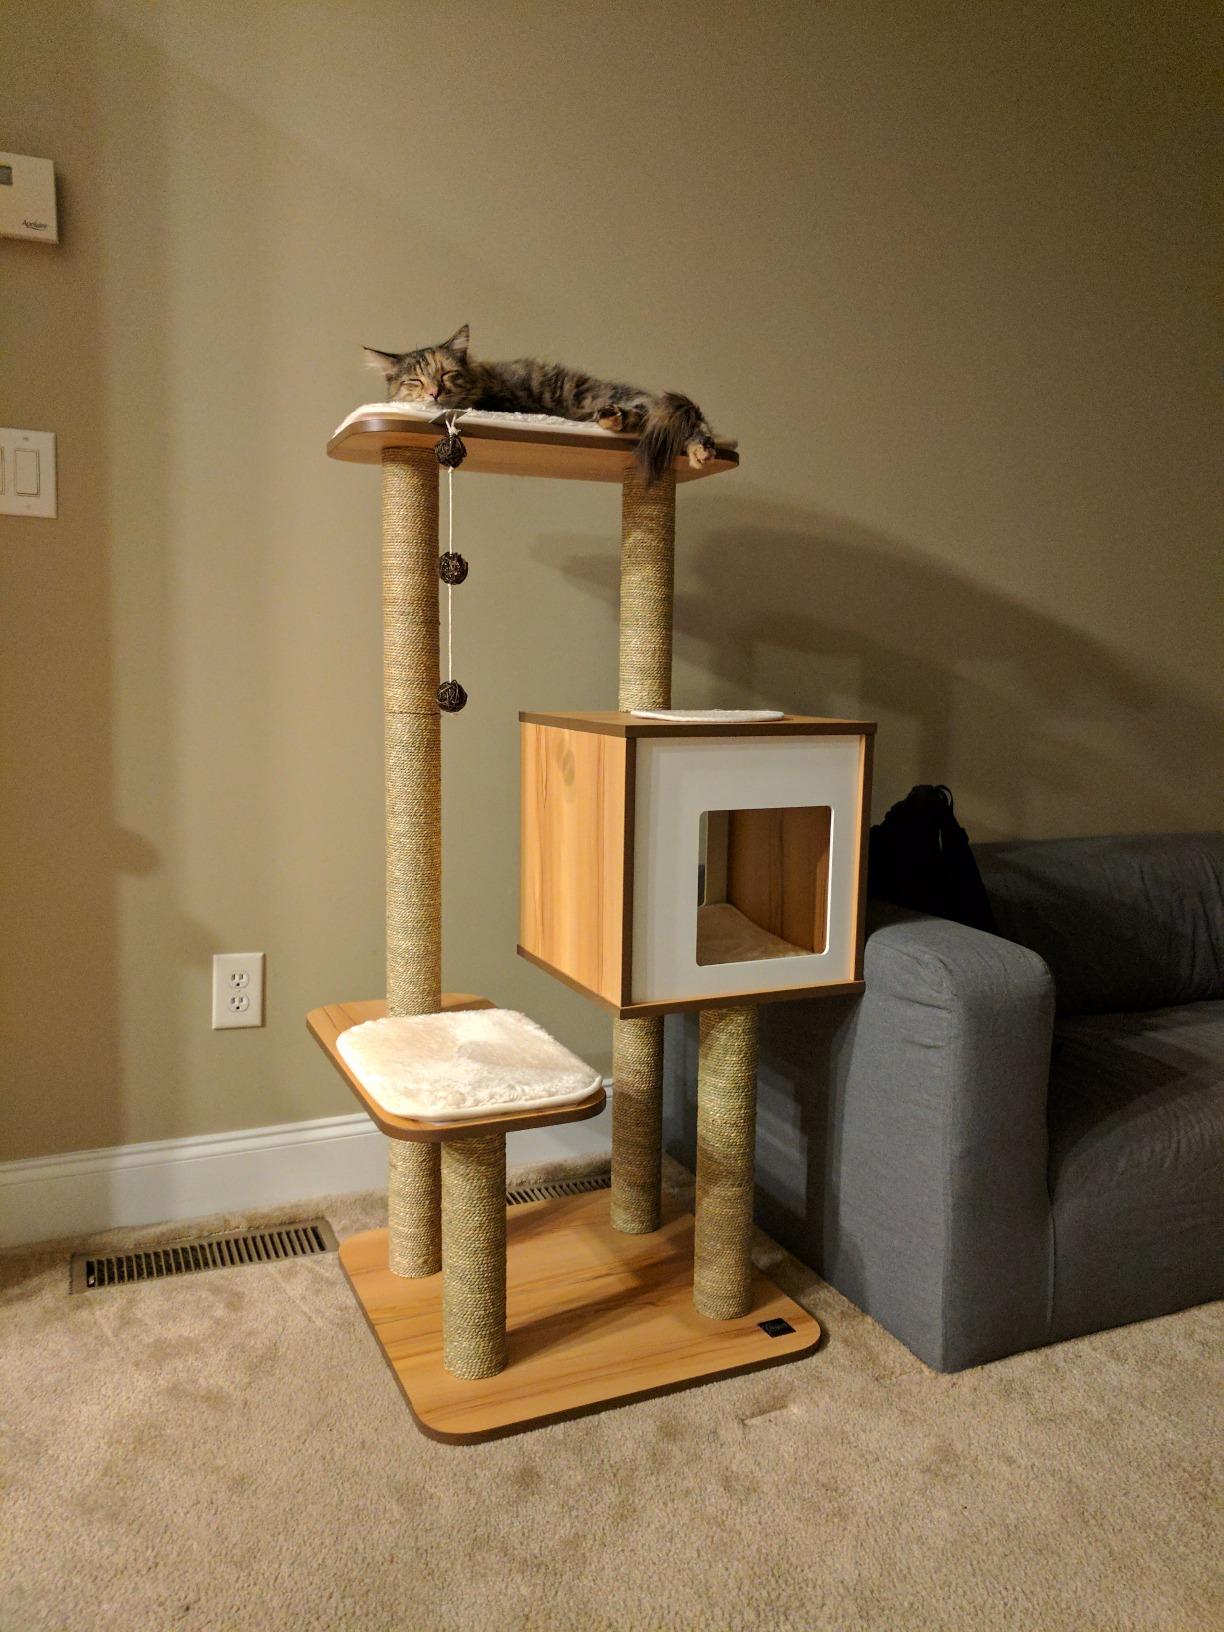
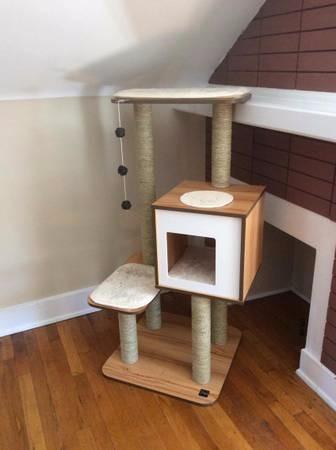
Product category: items_cat tree
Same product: yes